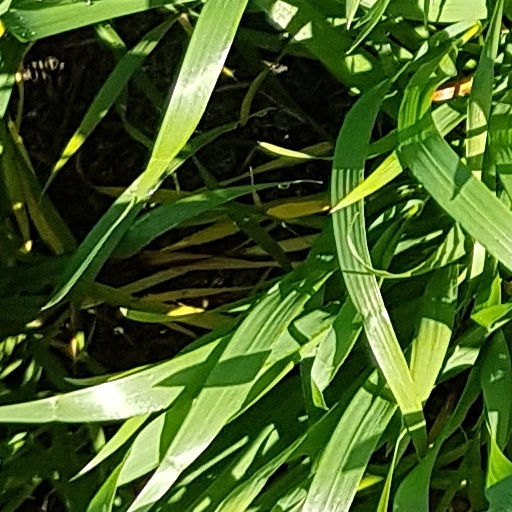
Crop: wheat